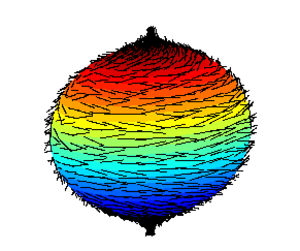
Sætningen om den behårede kugle
Et mislykket forsøg på at rede håret på en kugle fladt, som har efterladt en tot på hver af polerne.
Sætningen om den behårede kugle er et resultat i algebraisk topologi, som siger, at ethvert kontinuert tangentvektorfelt på kugleoverfladen vil forsvinde i mindst et punkt: Hvis f er en kontinuert funktion fra 2-sfæren S² til R³, så der i hvert punkt p på sfæren gælder, at f er tangent til sfæren i p, så findes mindst et p, så f = 0. Sætningen blev først formodet af Henri Poincaré sidst i 1800-tallet og første gang bevist af Brouwer i 1912.